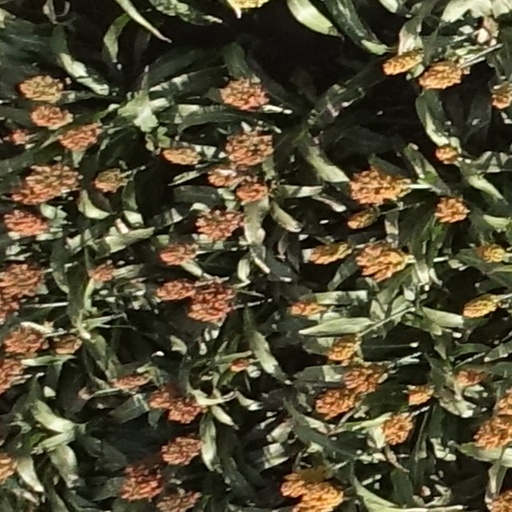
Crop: sorghum